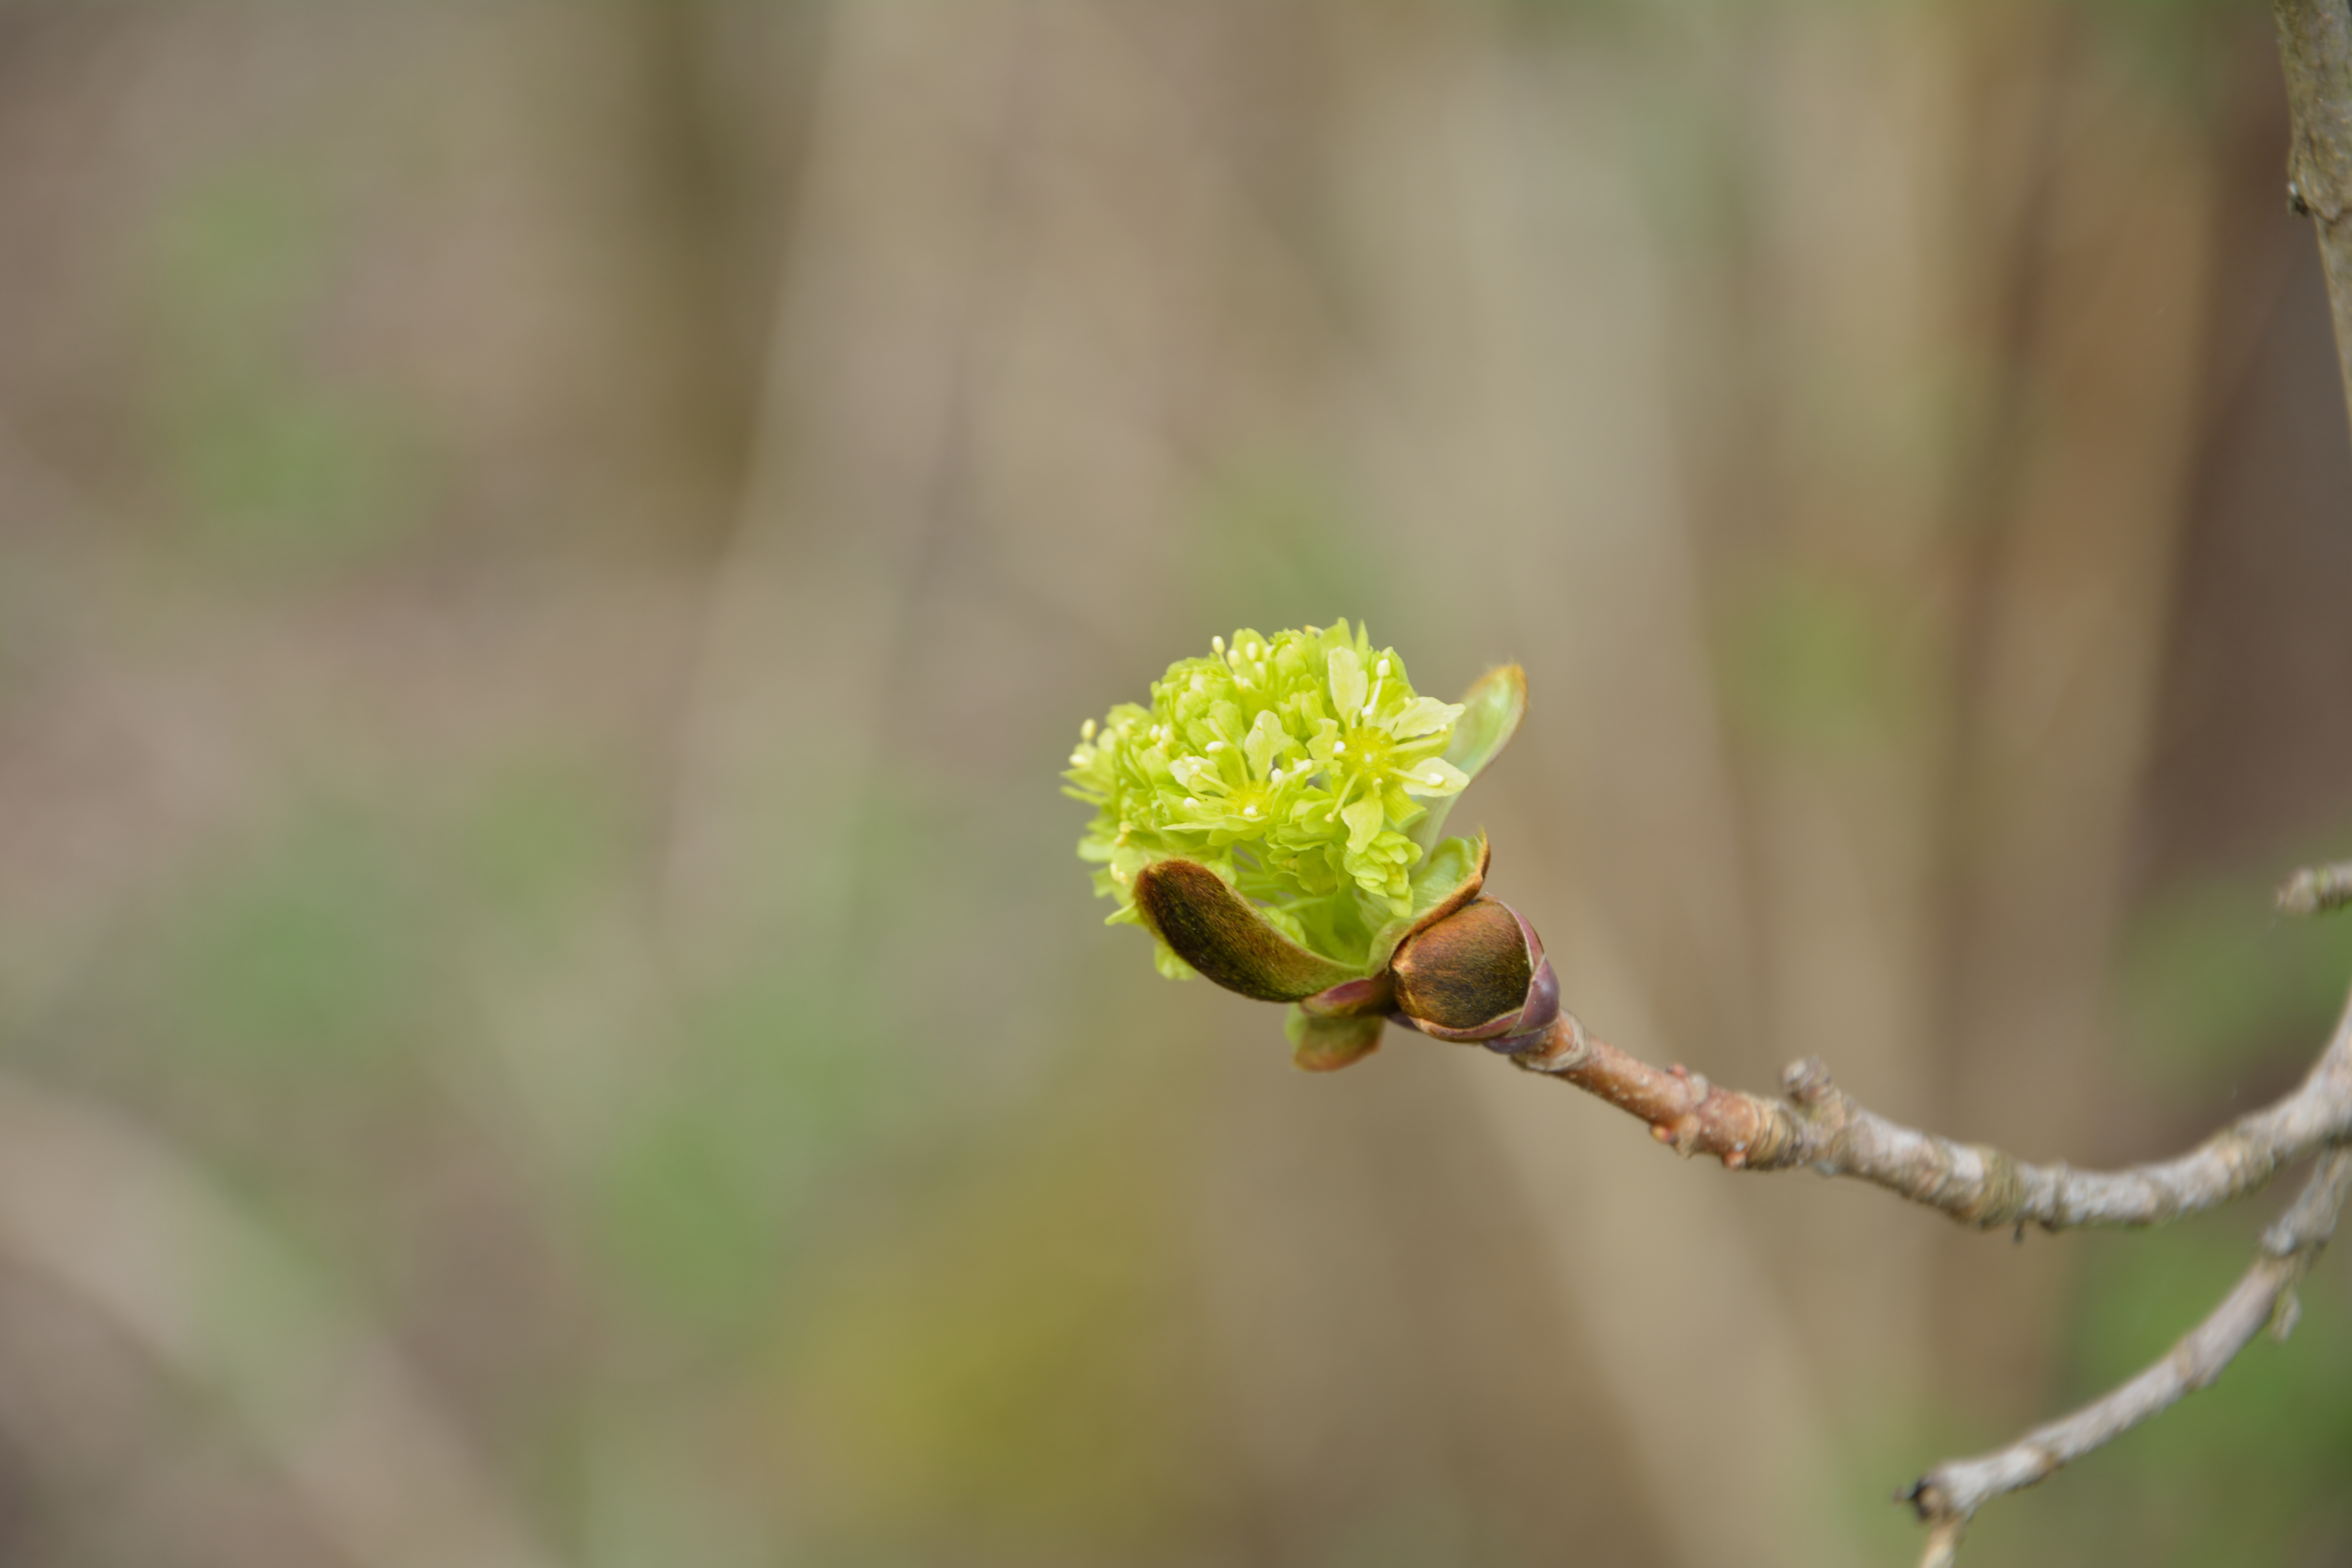
tree, nature, branch, blossom, plant, photography, leaf, flower, food, green, produce, botany, close, flora, wildflower, close up, shrub, bud, macro photography, single bloom, flowering plant, sprind, new quayside, plant stem, land plant